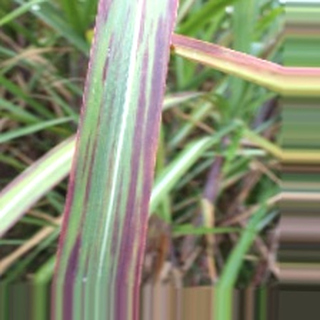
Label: sugarcane_bacterial_blight